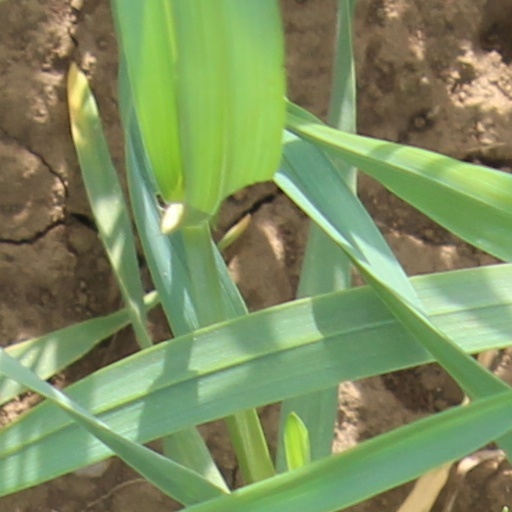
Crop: wheat